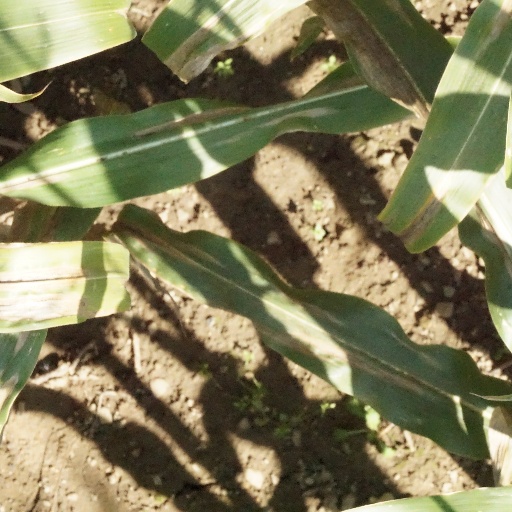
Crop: maize; corn